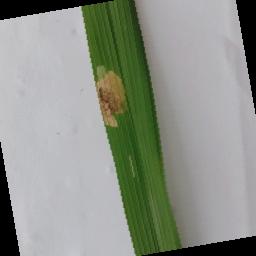
Label: Rice___Brown_Spot